Opah

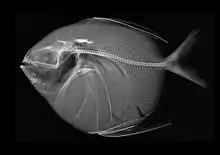
Skeleton

Opahs closely resemble the shape of the unrelated butterfish (family Stromateidae). Both have falcated (curved) pectoral fins and forked, emarginated (notched) caudal fins. Aside from being significantly larger than butterfish, opahs have enlarged, falcated pelvic fins with about 14 to 17 rays, which distinguish them from superficially similar carangids—positioned thoracically; adult butterfish lack pelvic fins. The pectorals of opahs are also inserted horizontally rather than vertically. The anterior portion of an opah's single dorsal fin (with about 50–55 rays) is greatly elongated, also in a falcated profile similar to the pelvic fins. The anal fin (around 34 to 41 rays) is about as high and as long as the shorter portion of the dorsal fin, and both fins have corresponding grooves into which they can be depressed.